2014 Toyota/Save Mart 350

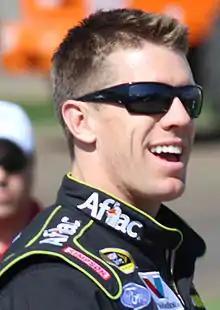
Carl Edwards won the race.

The race was scheduled to start at 3:15 p.m. Eastern time, but started seven minutes later, with Jamie McMurray leading the field to the green. A. J. Allmendinger put pressure on him for the first few laps but was unable to take the lead. Defending race winner Martin Truex Jr. made an unscheduled stop on lap seven for a vibration, while Allmendinger wrested the lead from McMurray on lap nine. Kyle Busch nicked Brad Keselowski in turn 11, which forced Keselowski down the order by 8 spots. While describing his car as "bad", Keselowski reckoned he "deserved to get spun out". Kevin Harvick took the lead from Allmendinger on lap 22, before the first caution of the race came out on lap 31 after Landon Cassill blew an engine. During pit stops under the caution, Allmendinger retook the lead. Allmendinger led the field to the green on the restart on lap 35. Casey Mears got boxed in at turn 7a and sustained heavy damage that forced him to make an unscheduled pit stop the next lap, while Kasey Kahne also sustained damage.